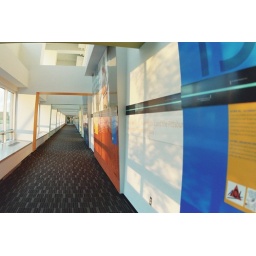
on this day, i was very early (for me), walking in the doors to see the dawn light sparkling on the walls